Burbank, California

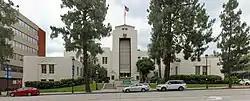
Burbank City Hall

In 1987, Burbank's airport became the first to require flight carriers to fly quieter "Stage 3" jets. By 2010, Burbank's Bob Hope Airport had 4.5 million passengers annually. The airport also was a major facility for FedEx and UPS, with 96.2 million pounds of cargo that year.